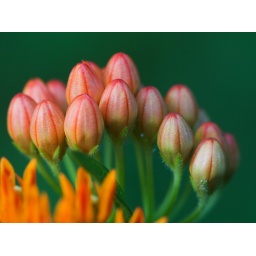
The buds show a bit more red than the open flowers and I think are photogenic in themselves.